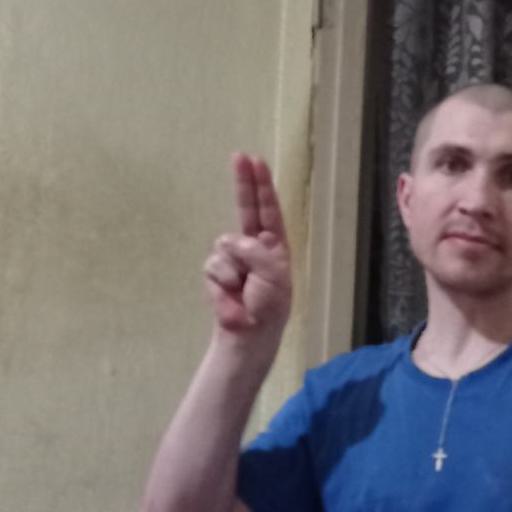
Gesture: two_up